Ramos de Azevedo

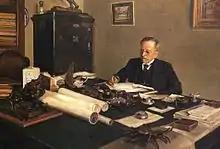
Portrait of Ramos de Azevedo by Oscar Pereira da Silva

Ramos de Azevedo was born in São Paulo, from a wealthy family coming from Campinas. In 1878, he went to Ghent, Belgium, to study civil engineering at the École Speciale du Génie Civil et des Arts et Manufactures. According to his biographers, however, it is said that the director of the School of Architecture course was surprised by the quality of his work and ordered him to change his career. At school he studied classical architecture, but was influenced to follow the propositions of architectural eclecticism. He graduated in this course in 1886.